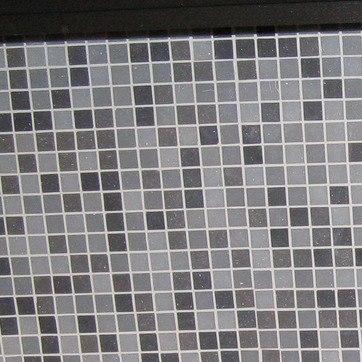
Material: tile